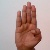
The image shows a hand gesture representing the letter 'B' in Indian Sign Language.